New York State Route 270

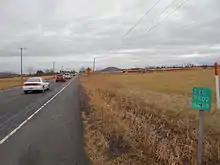
NY 270 reference marker on NY 93 in Cambria

In the late 1970s, NY 93 was realigned to use Junction and Upper Mountain Roads instead. As a result, NY 270 was cut back to its junction with Upper Mountain Road. On November 1, 2005, the Niagara County Legislature voted on a measure that, if passed, would allow the county to ask the New York State Department of Transportation (NYSDOT) to remove the NY 93 designation from Upper Mountain Road, a county-maintained highway, and reassign it to Junction Road (NY 270) and Saunders Settlement Road (NY 31). The change was intended to eliminate truck traffic on Upper Mountain Road while providing additional capacity to NY 93. This part of the agenda was passed. NYSDOT obliged to the request in 2006, rerouting NY 93 as proposed and truncating NY 270 southward to NY 31.